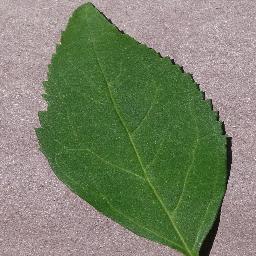
Label: Cherry___healthy